Church of the Good Shepherd (Thomasville, Georgia)

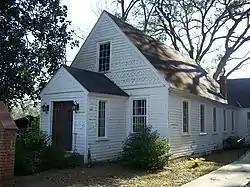

The Church of the Good Shepherd, on Oak Street in Thomasville, Georgia, dates from 1908. It was listed on the National Register of Historic Places in 1987.